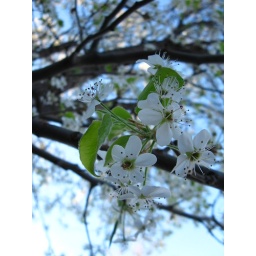
Bradford Pear trees all over the metroplex are flowering. There is white all around!